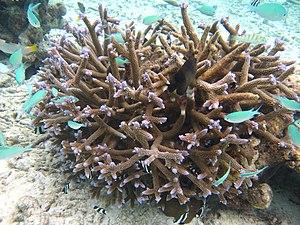
Une colonie de corail Acropora muricata aux Maldives (atoll de Baa).
L'atoll de Baa est un archipel circulaire des Maldives situé dans la division administrative du même nom, et comprenant géographiquement la moitié sud de l'atoll Maalhosmadulu.
Acropora muricata est une espèce de coraux appartenant à la famille des Acroporidés.
Les Acropora sont des animaux appartenant au genre des coraux durs. Ils sont parmi les coraux les plus courants de notre époque.